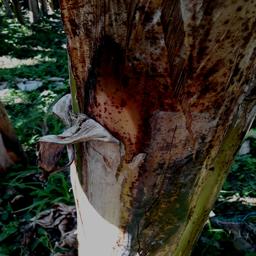
Label: PSEUDOSTEM WEEVIL